Answer in natural language. Which object is closer to brown top white leg dining table (highlighted by a red box), framed landscape photograph with black wood frame (highlighted by a blue box) or wooden coffee table with shelf (highlighted by a green box)? Choose between the following options: wooden coffee table with shelf (highlighted by a green box) or framed landscape photograph with black wood frame (highlighted by a blue box)
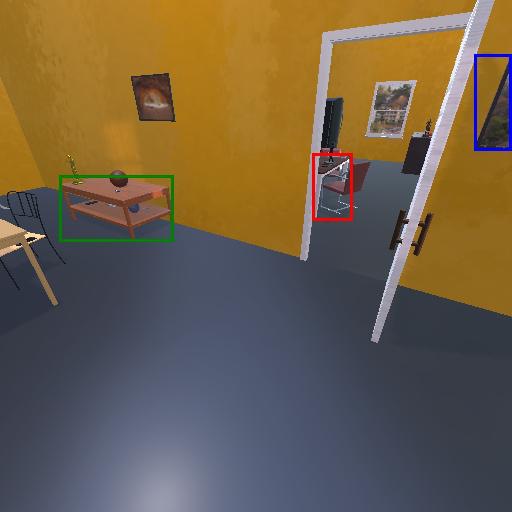
<answer>wooden coffee table with shelf (highlighted by a green box)</answer>